Battle of Trevilian Station

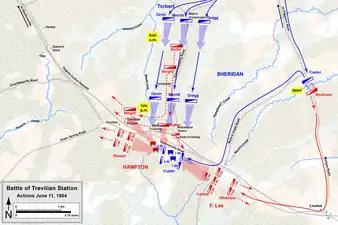
First day of the Battle of Trevilian Station

At dawn on June 11, Hampton was awakened by Rosser and Butler to the sound of bugles stirring the enemy. The two Confederate brigade commanders had already roused their men. Rosser asked, "General, what do you propose to do today, if I may inquire?" Hampton replied, "I propose to fight!"